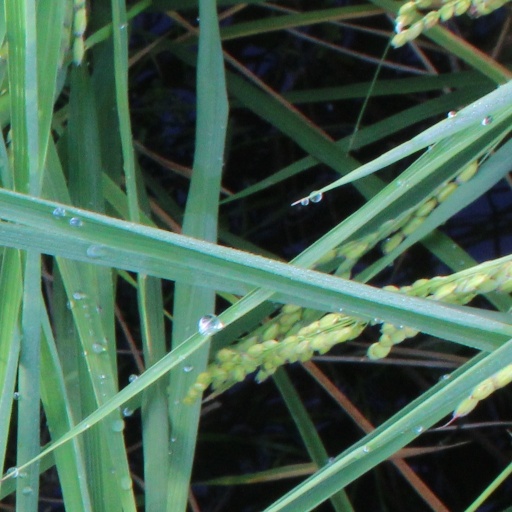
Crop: rice